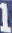
Number: 1